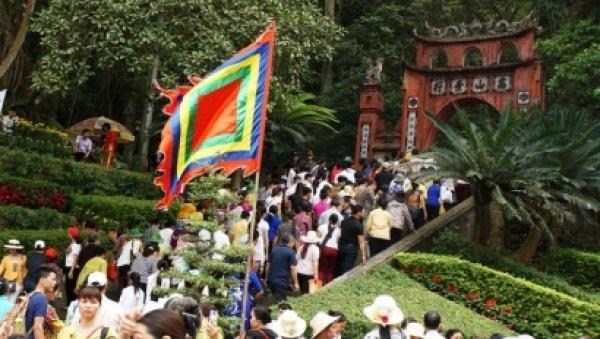
có một lá cờ lớn xuất hiện ở trong khung hình